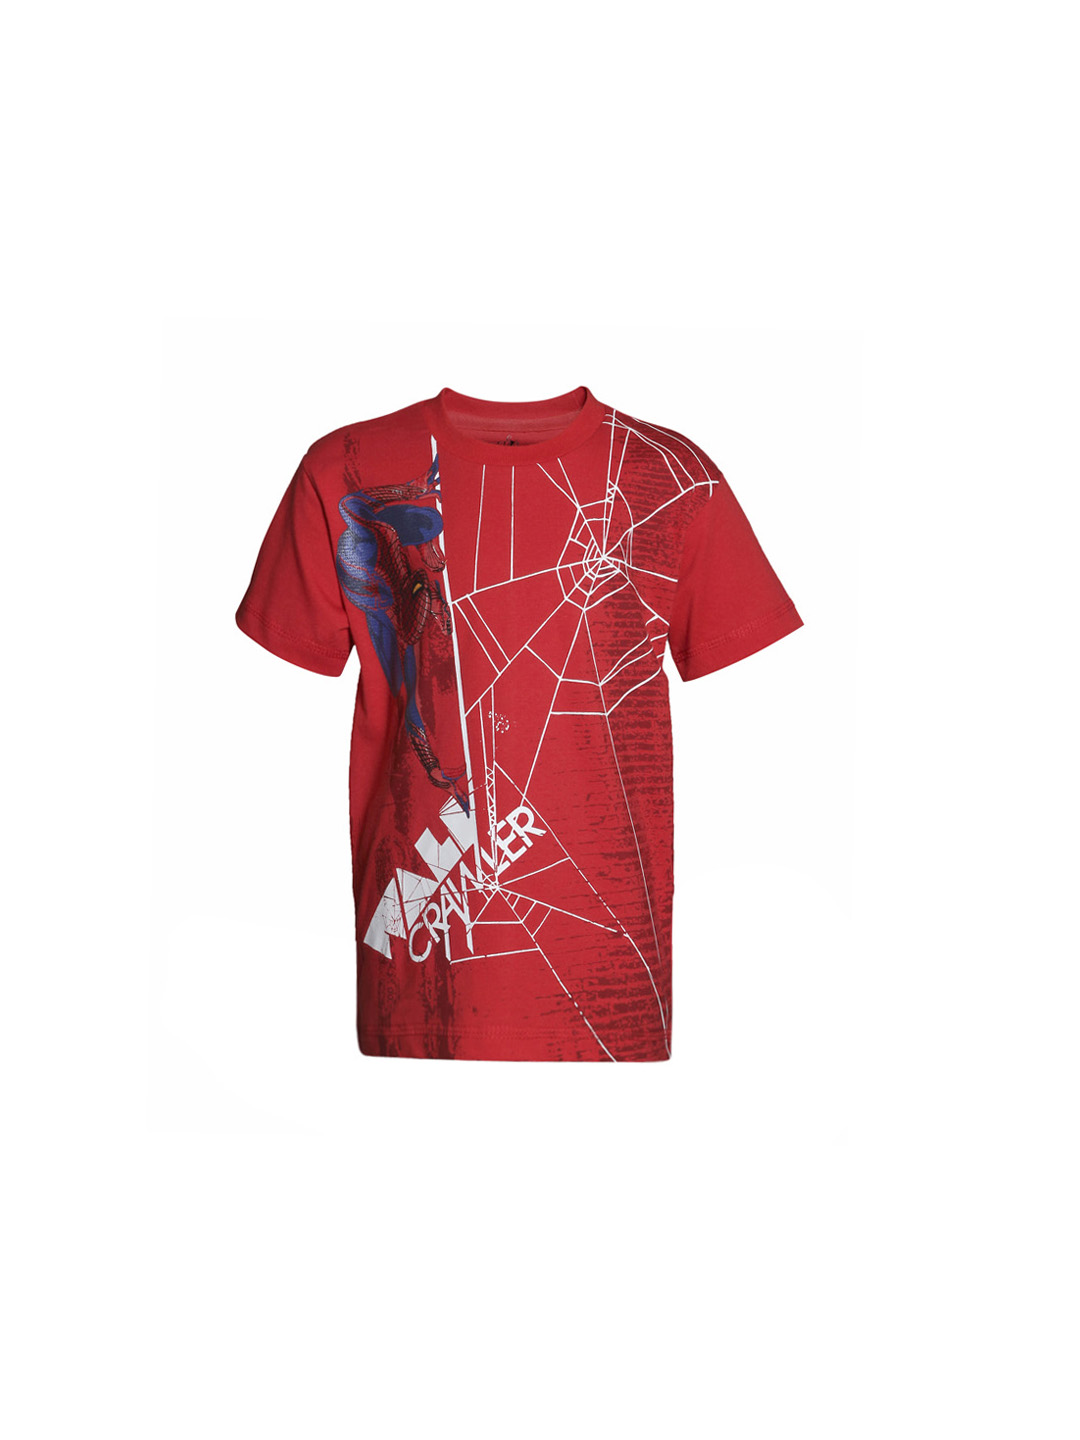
The Amazing Spiderman Boys Red T-Shirt
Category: Apparel / Topwear / Tshirts
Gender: Boys
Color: Red
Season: Summer 2012
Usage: Casual